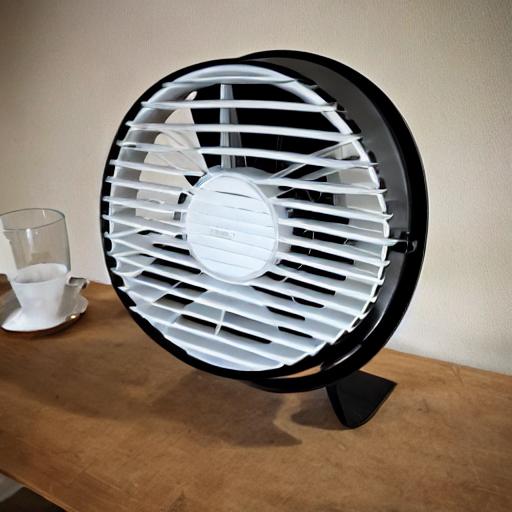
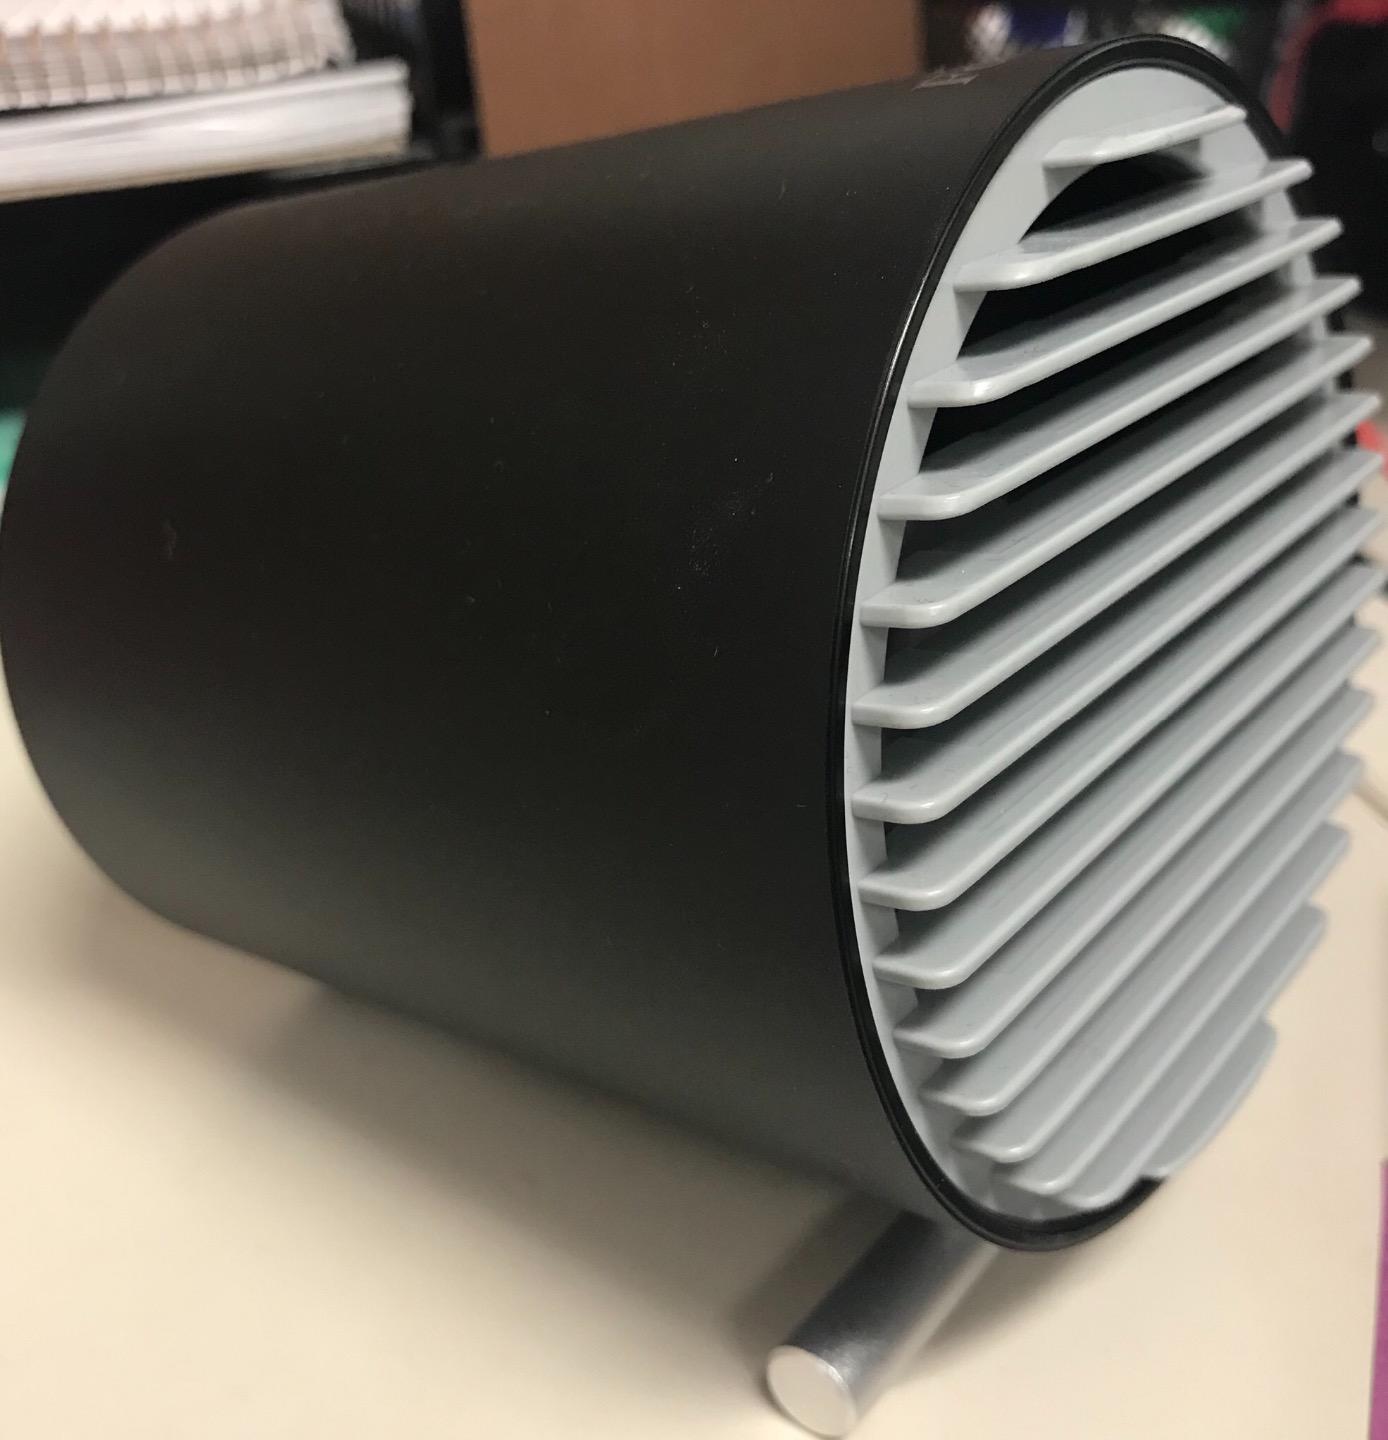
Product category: fan
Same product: no